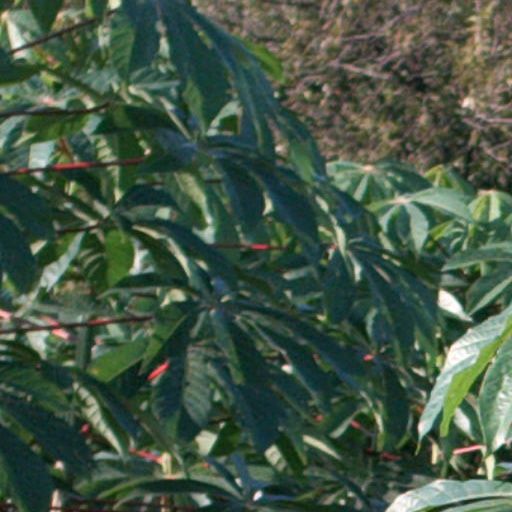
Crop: cassava